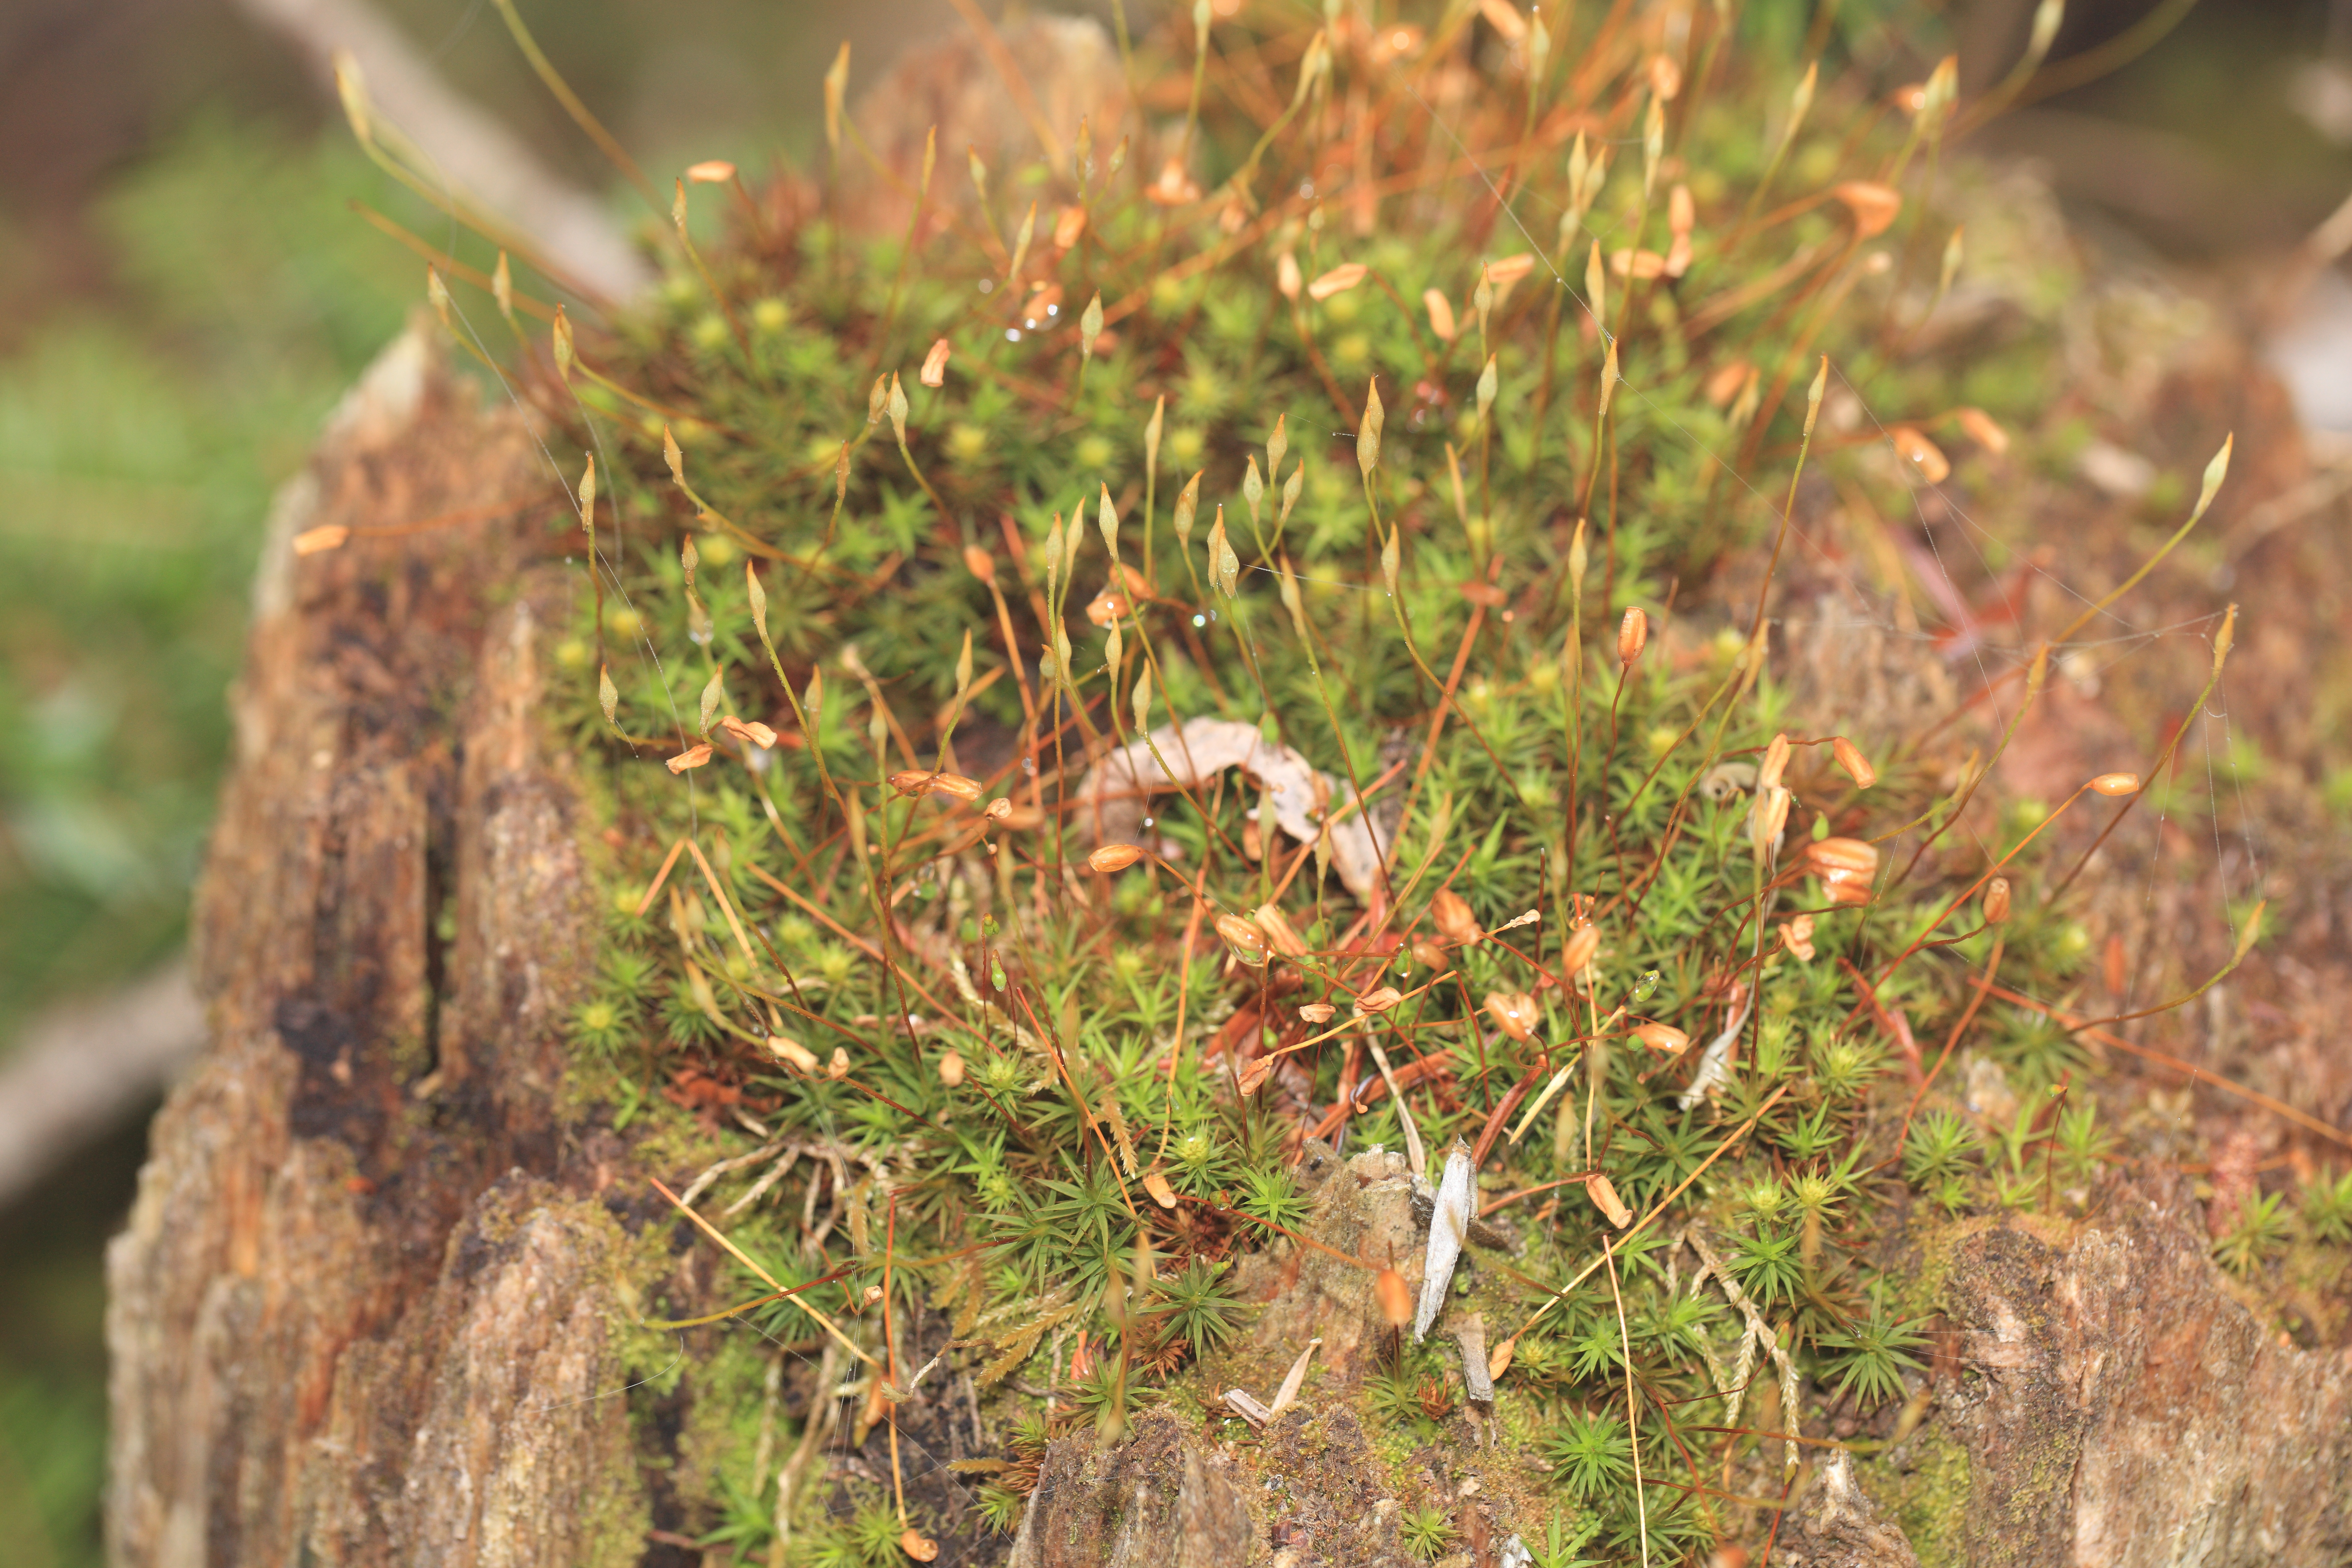
tree, forest, grass, plant, lawn, leaf, flower, moss, wildlife, green, high, autumn, soil, flora, fauna, shrub, 5d, hires, woodland, tone, markii, hi, res, resolution, gunma, katashina, grass family, woody plant, land plant